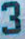
Number: 3